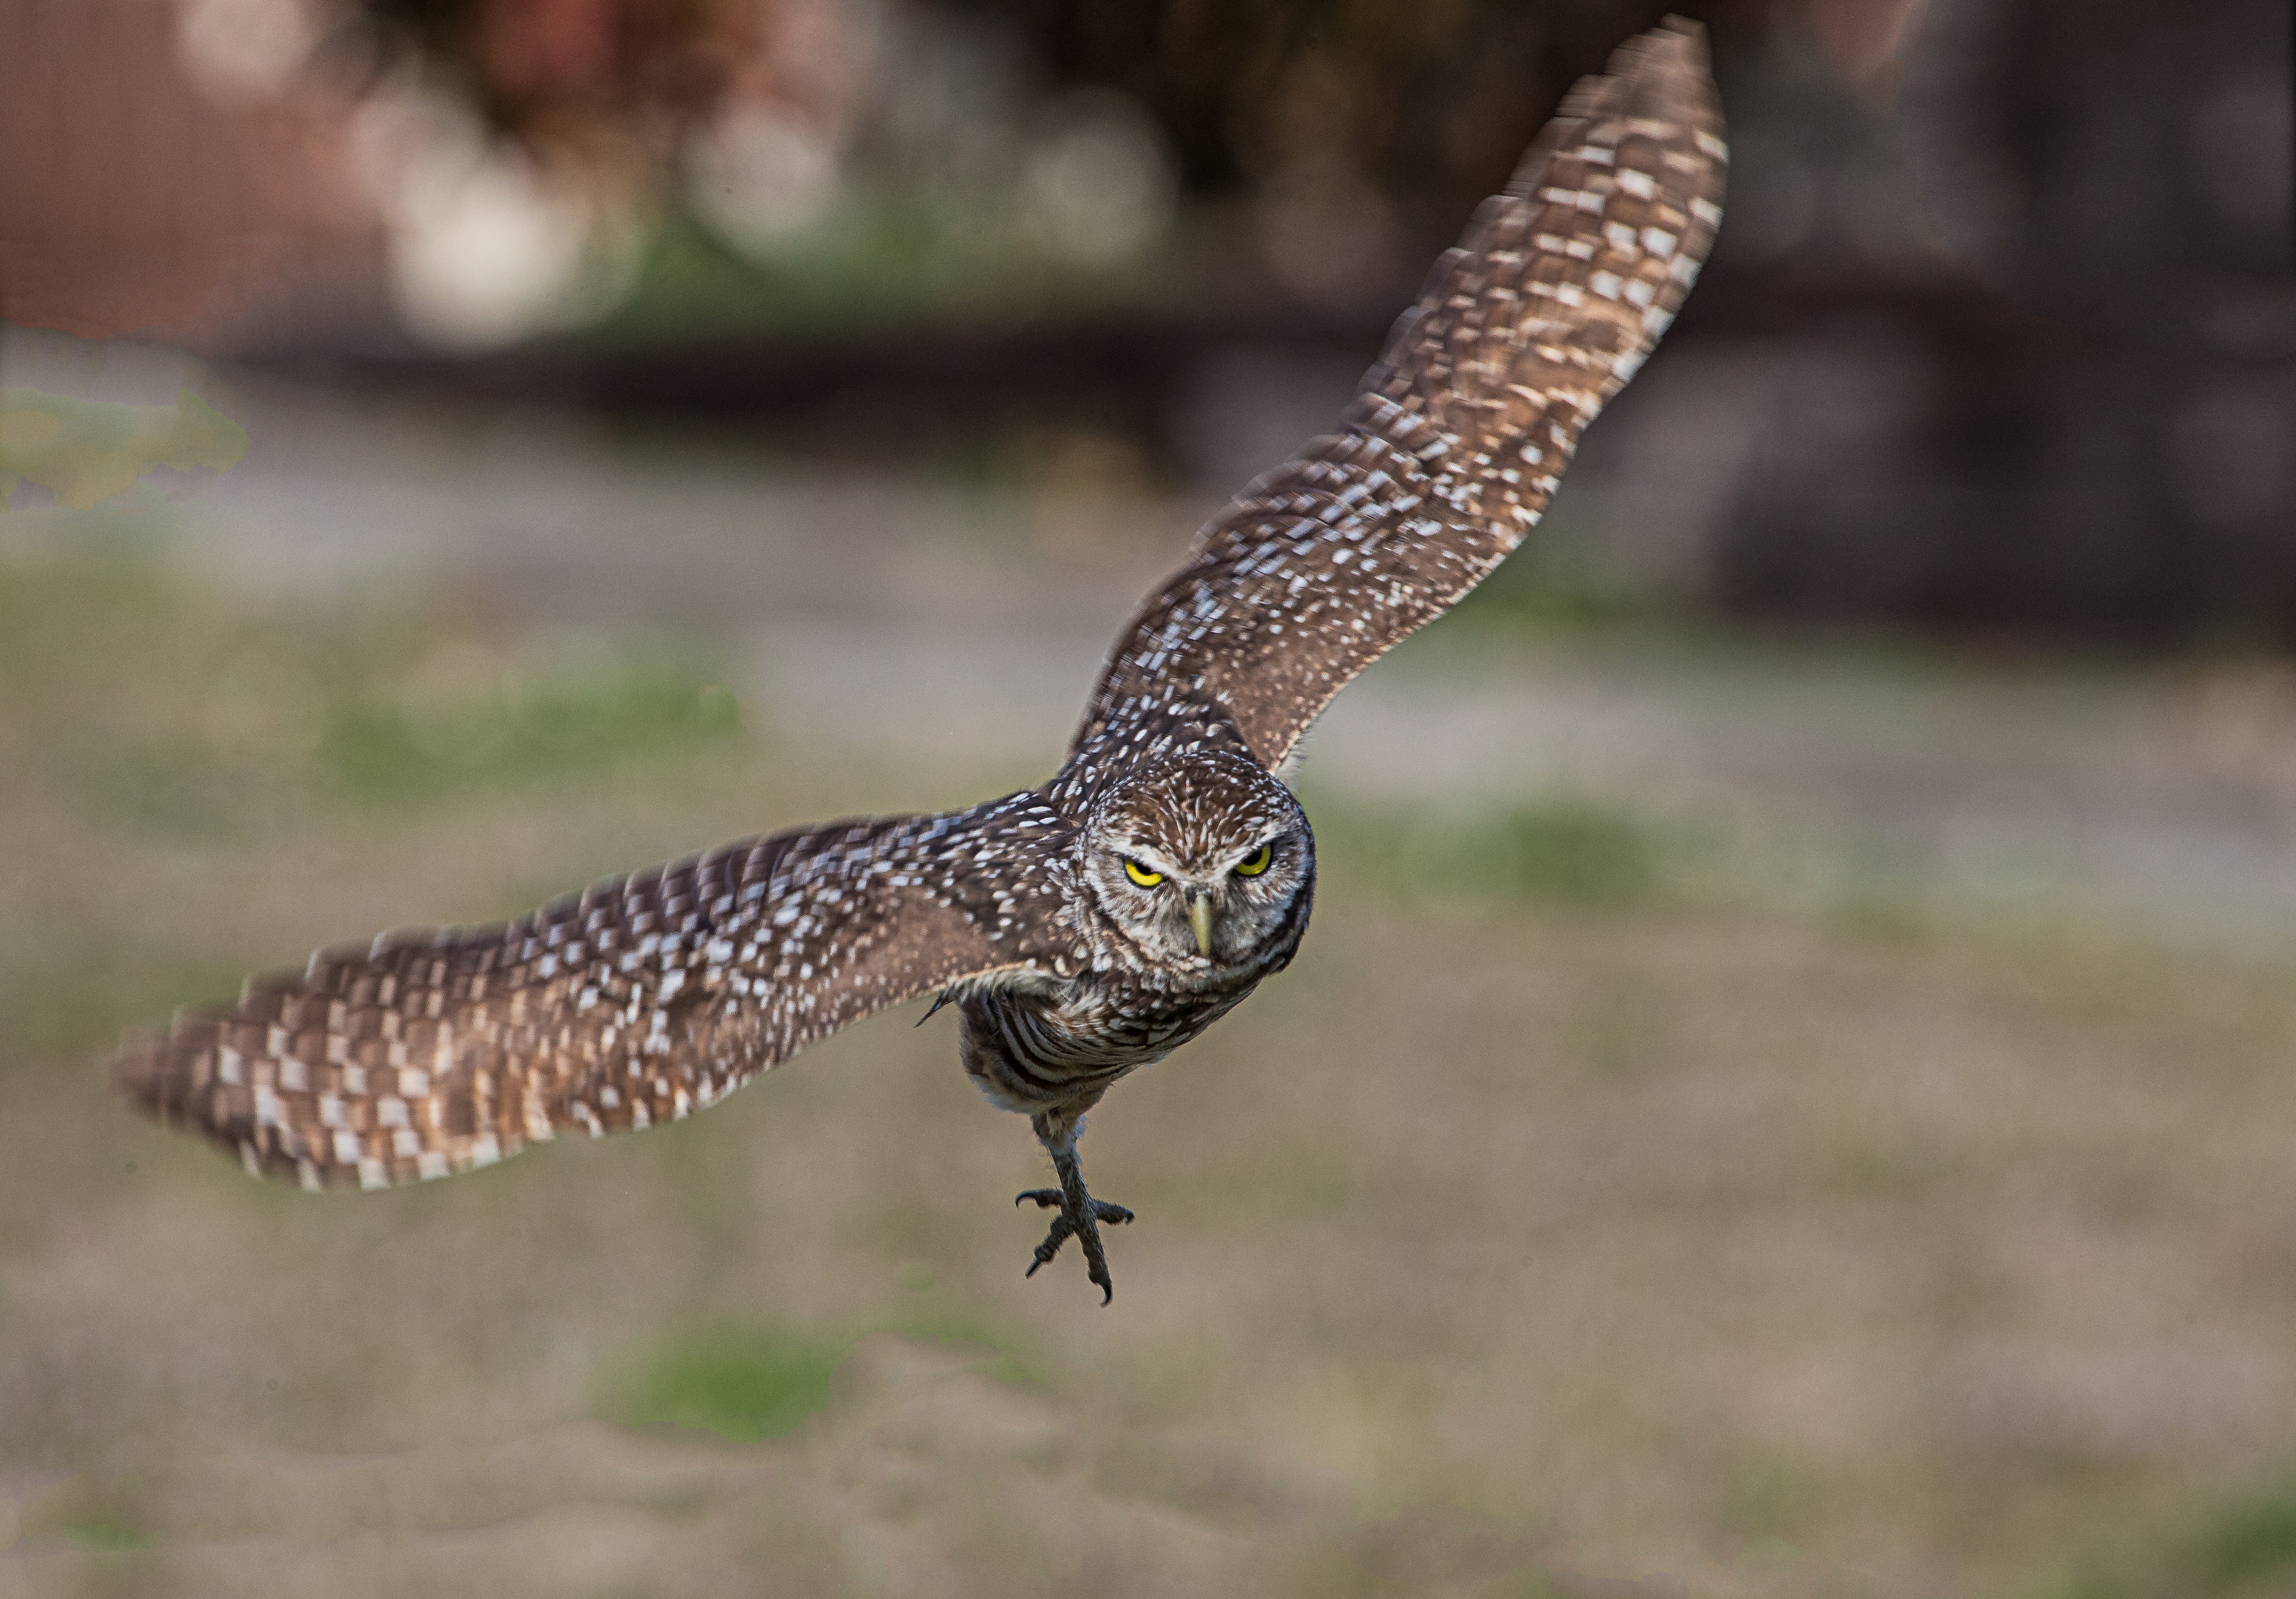
bird, wildlife, reptile, fauna, vertebrate, falcon, inflight, shorebird, andymorffew, morffew, marcoisland, burrowingowl